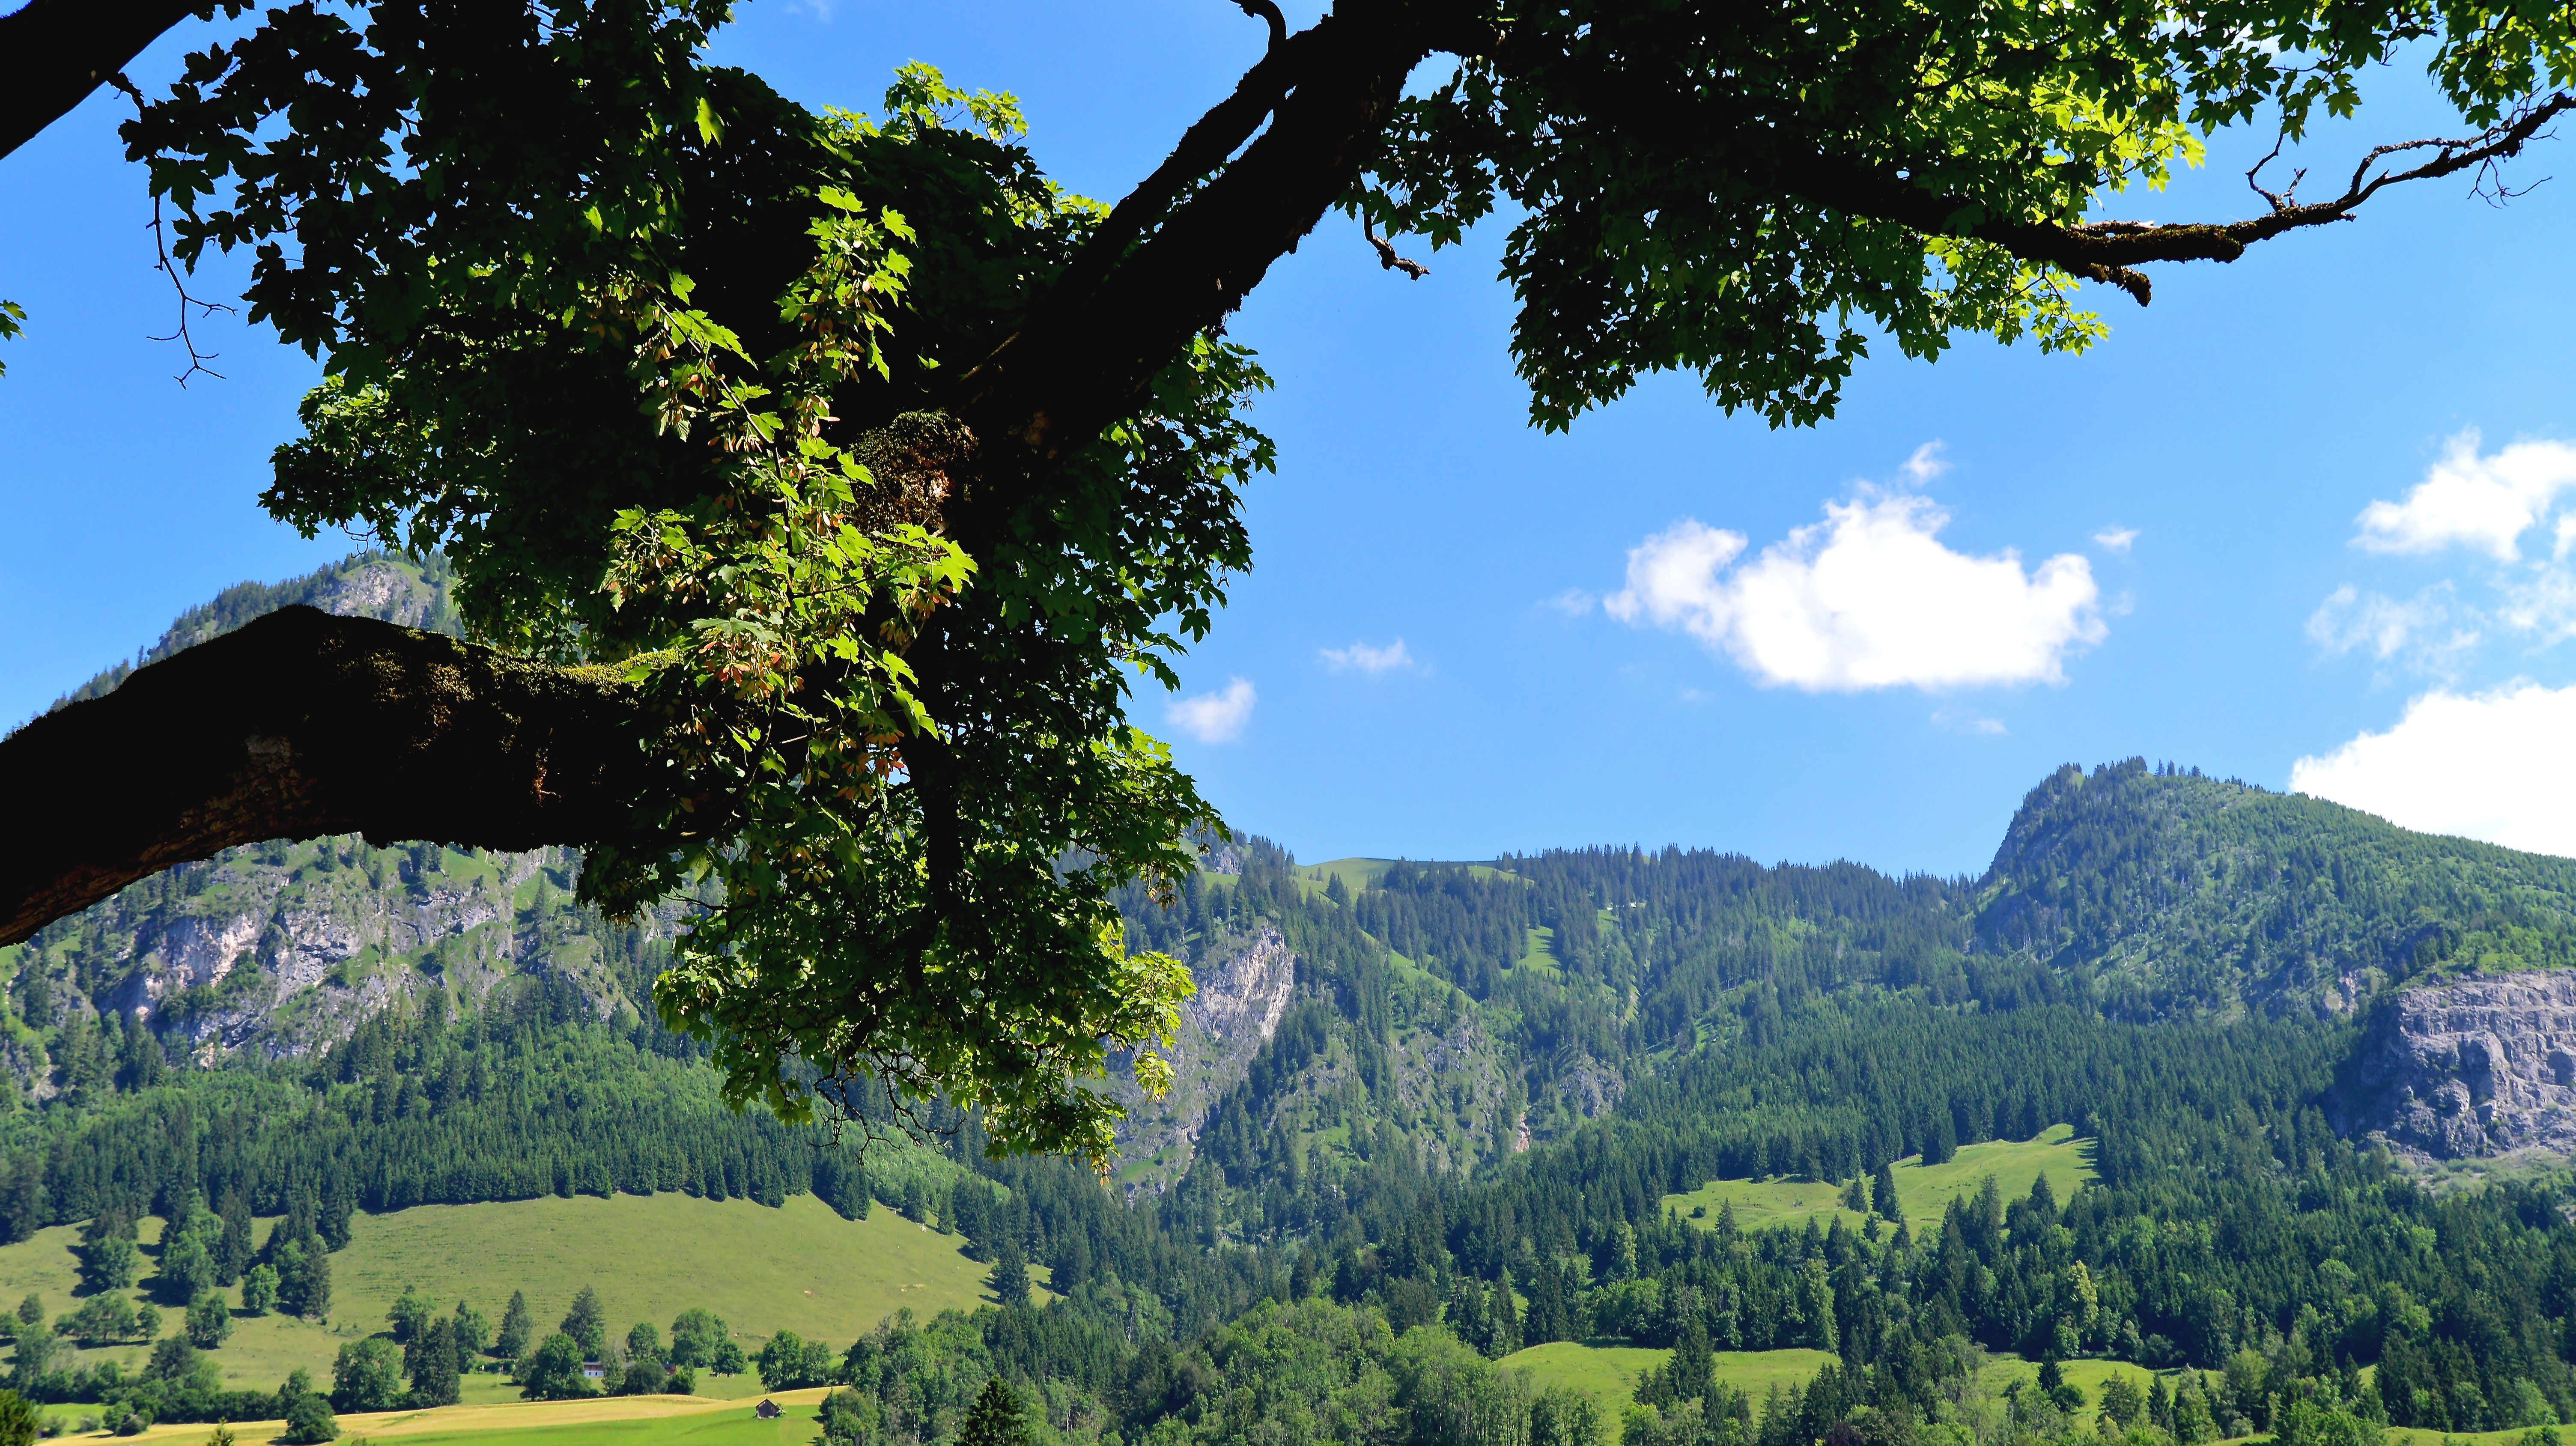
tree, nature, forest, wilderness, branch, mountain, light, plant, meadow, leaf, hill, flower, valley, mountain range, panorama, green, jungle, shadow, alpine, leaves, background, mountains, vegetation, rainforest, habitat, ecosystem, reported, biome, geographical feature, woody plant, mountainous landforms